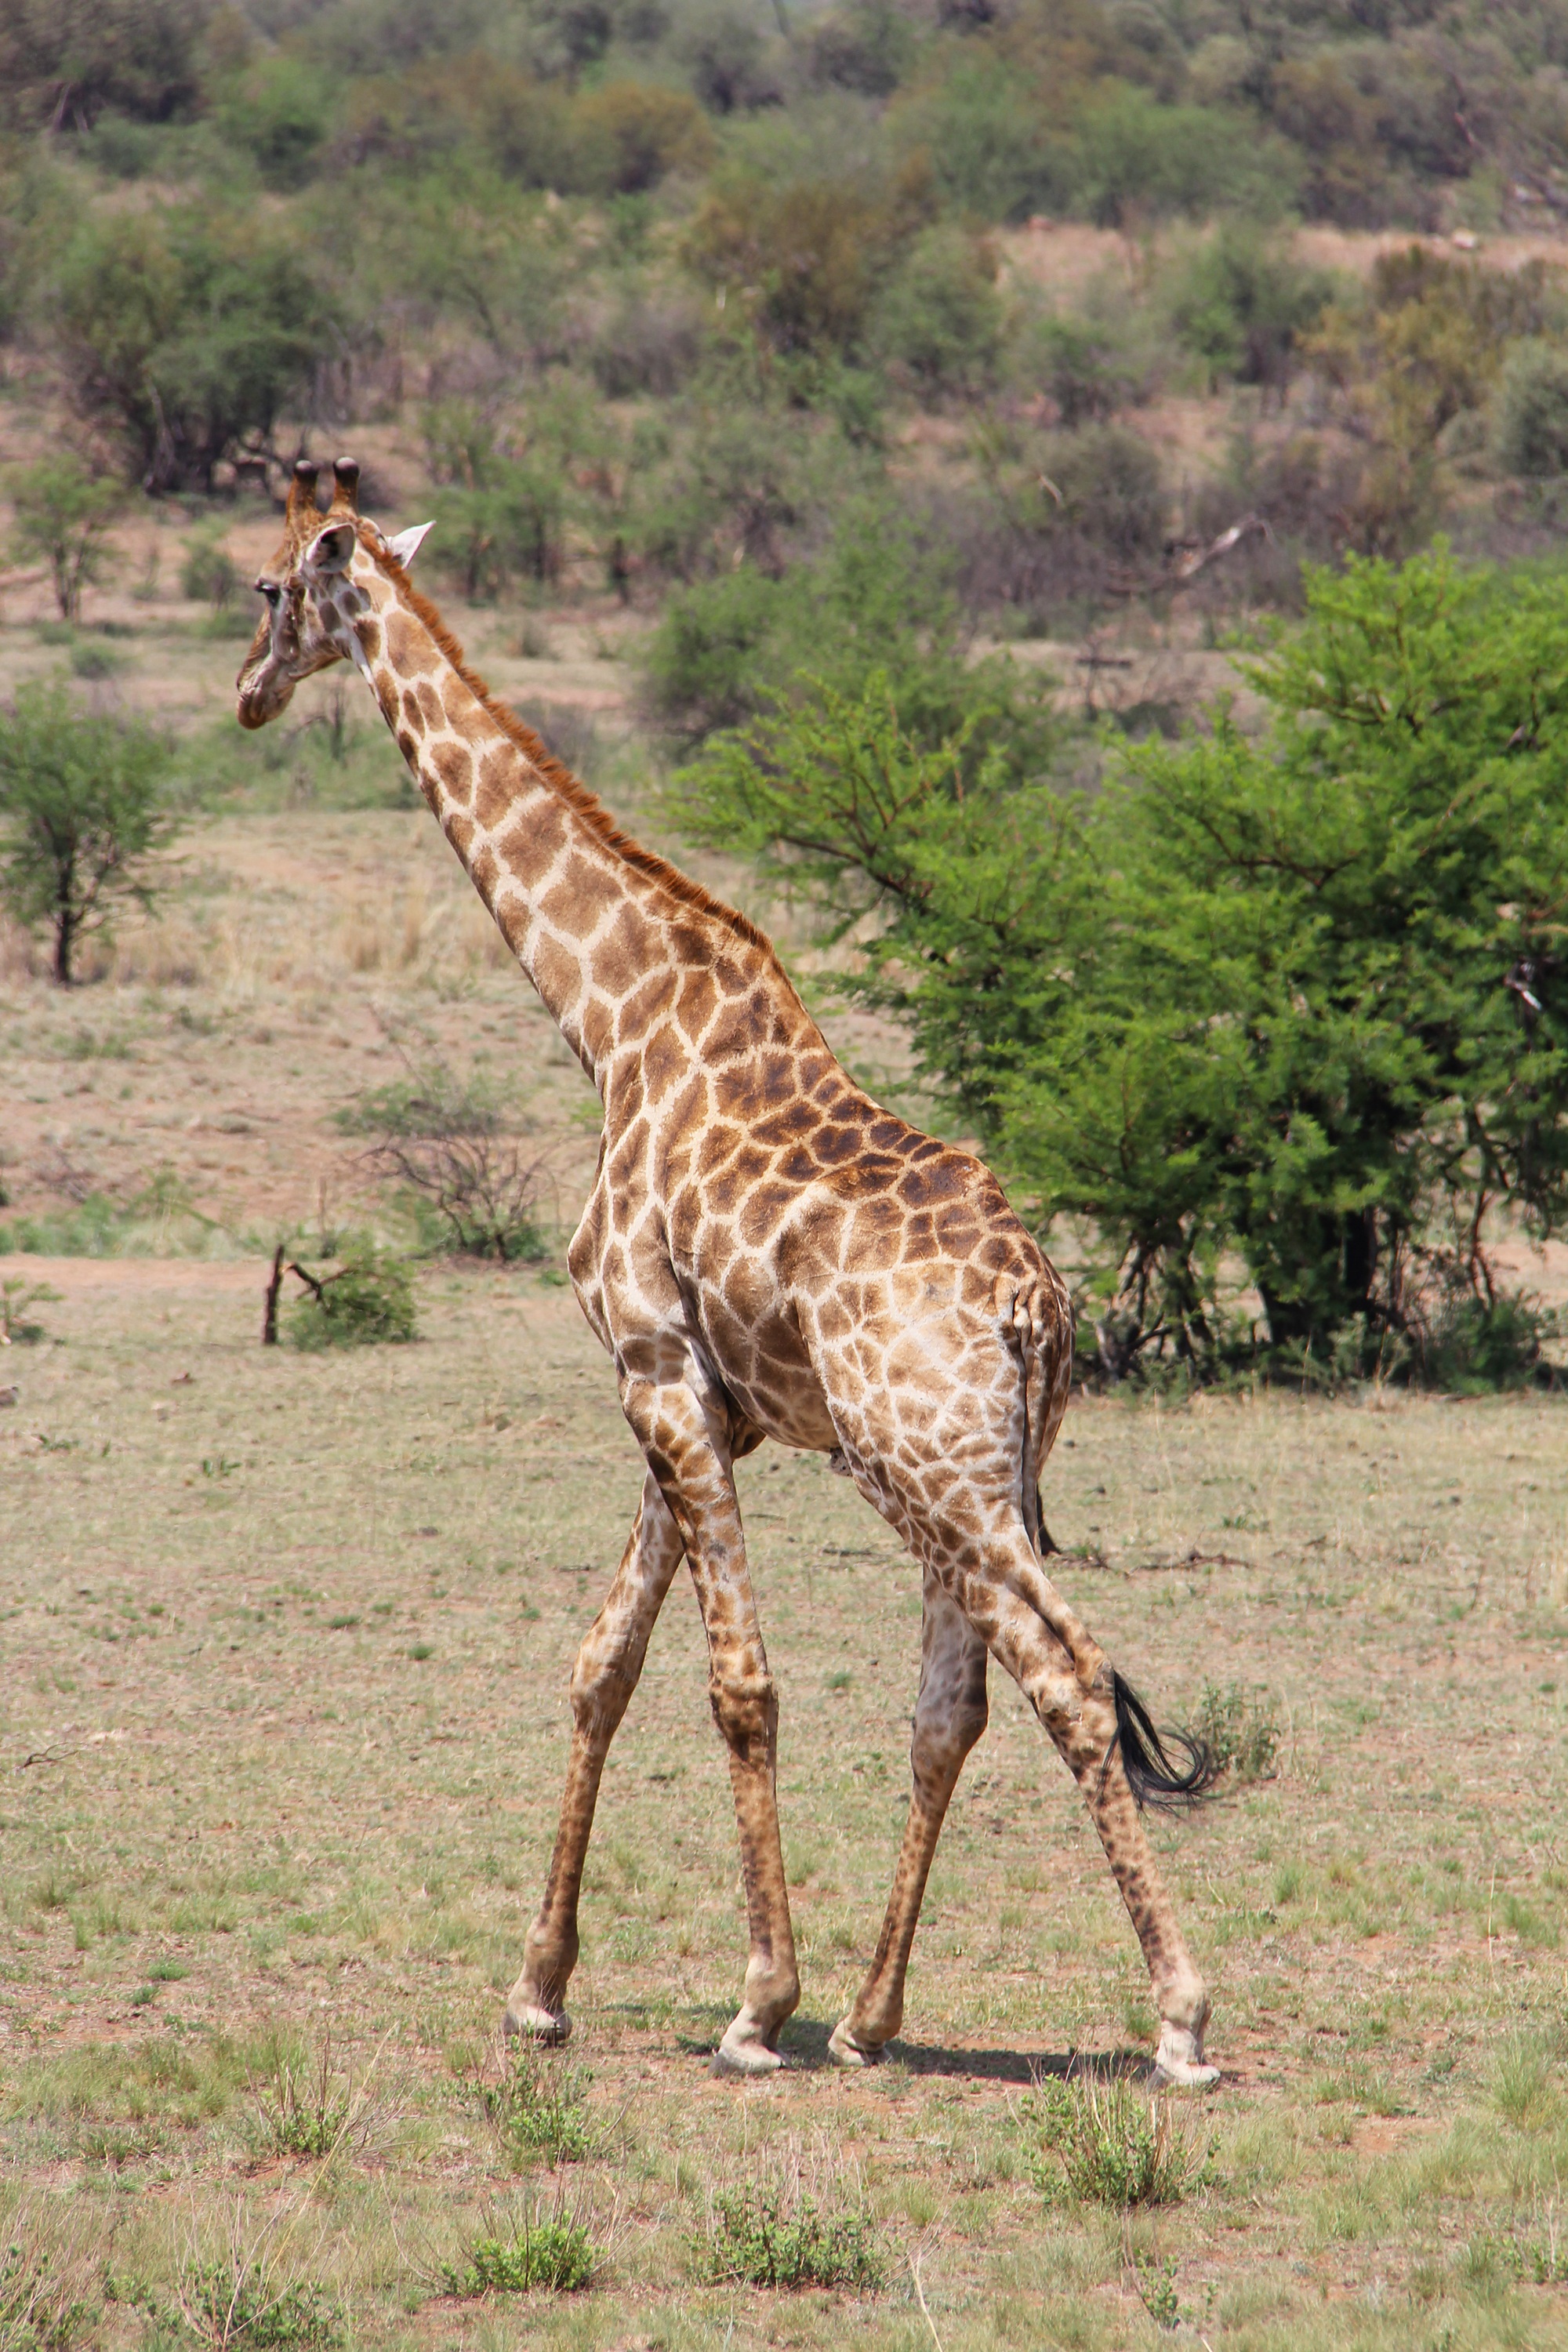
adventure, wildlife, scenic, mammal, fauna, savanna, giraffe, grassland, vertebrate, beautiful, interesting, safari, exciting, south africa, giraffidae, johannesburg, safaris, sun city, pilanesberg game reserve